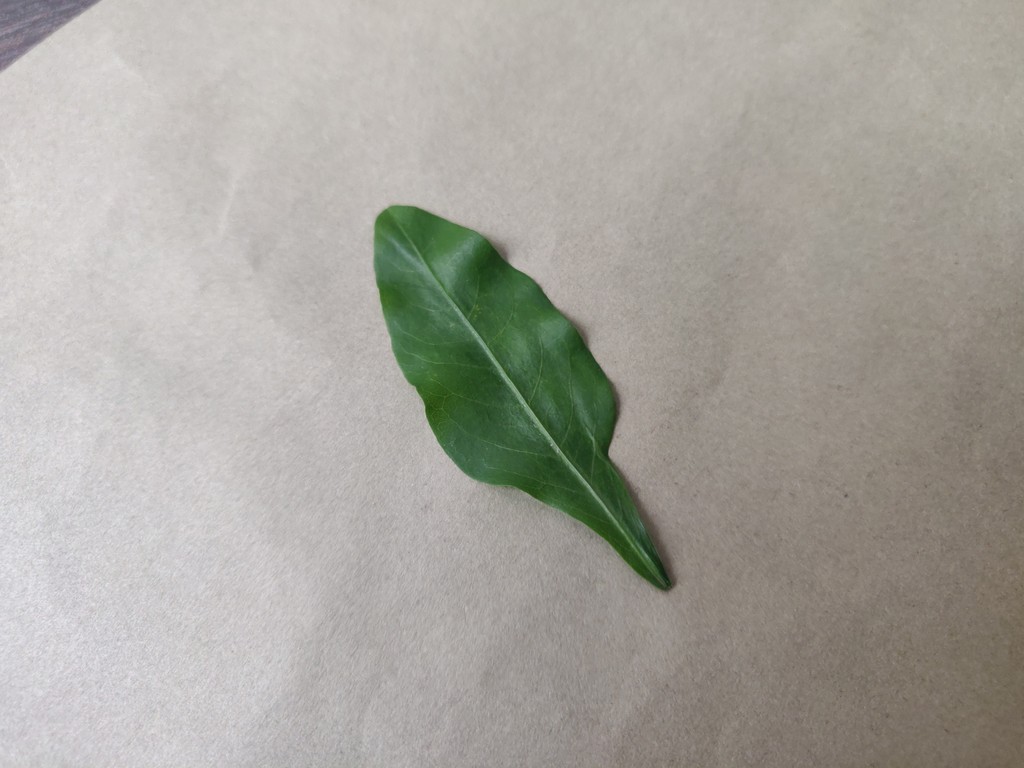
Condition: Healthy
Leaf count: single
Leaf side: front